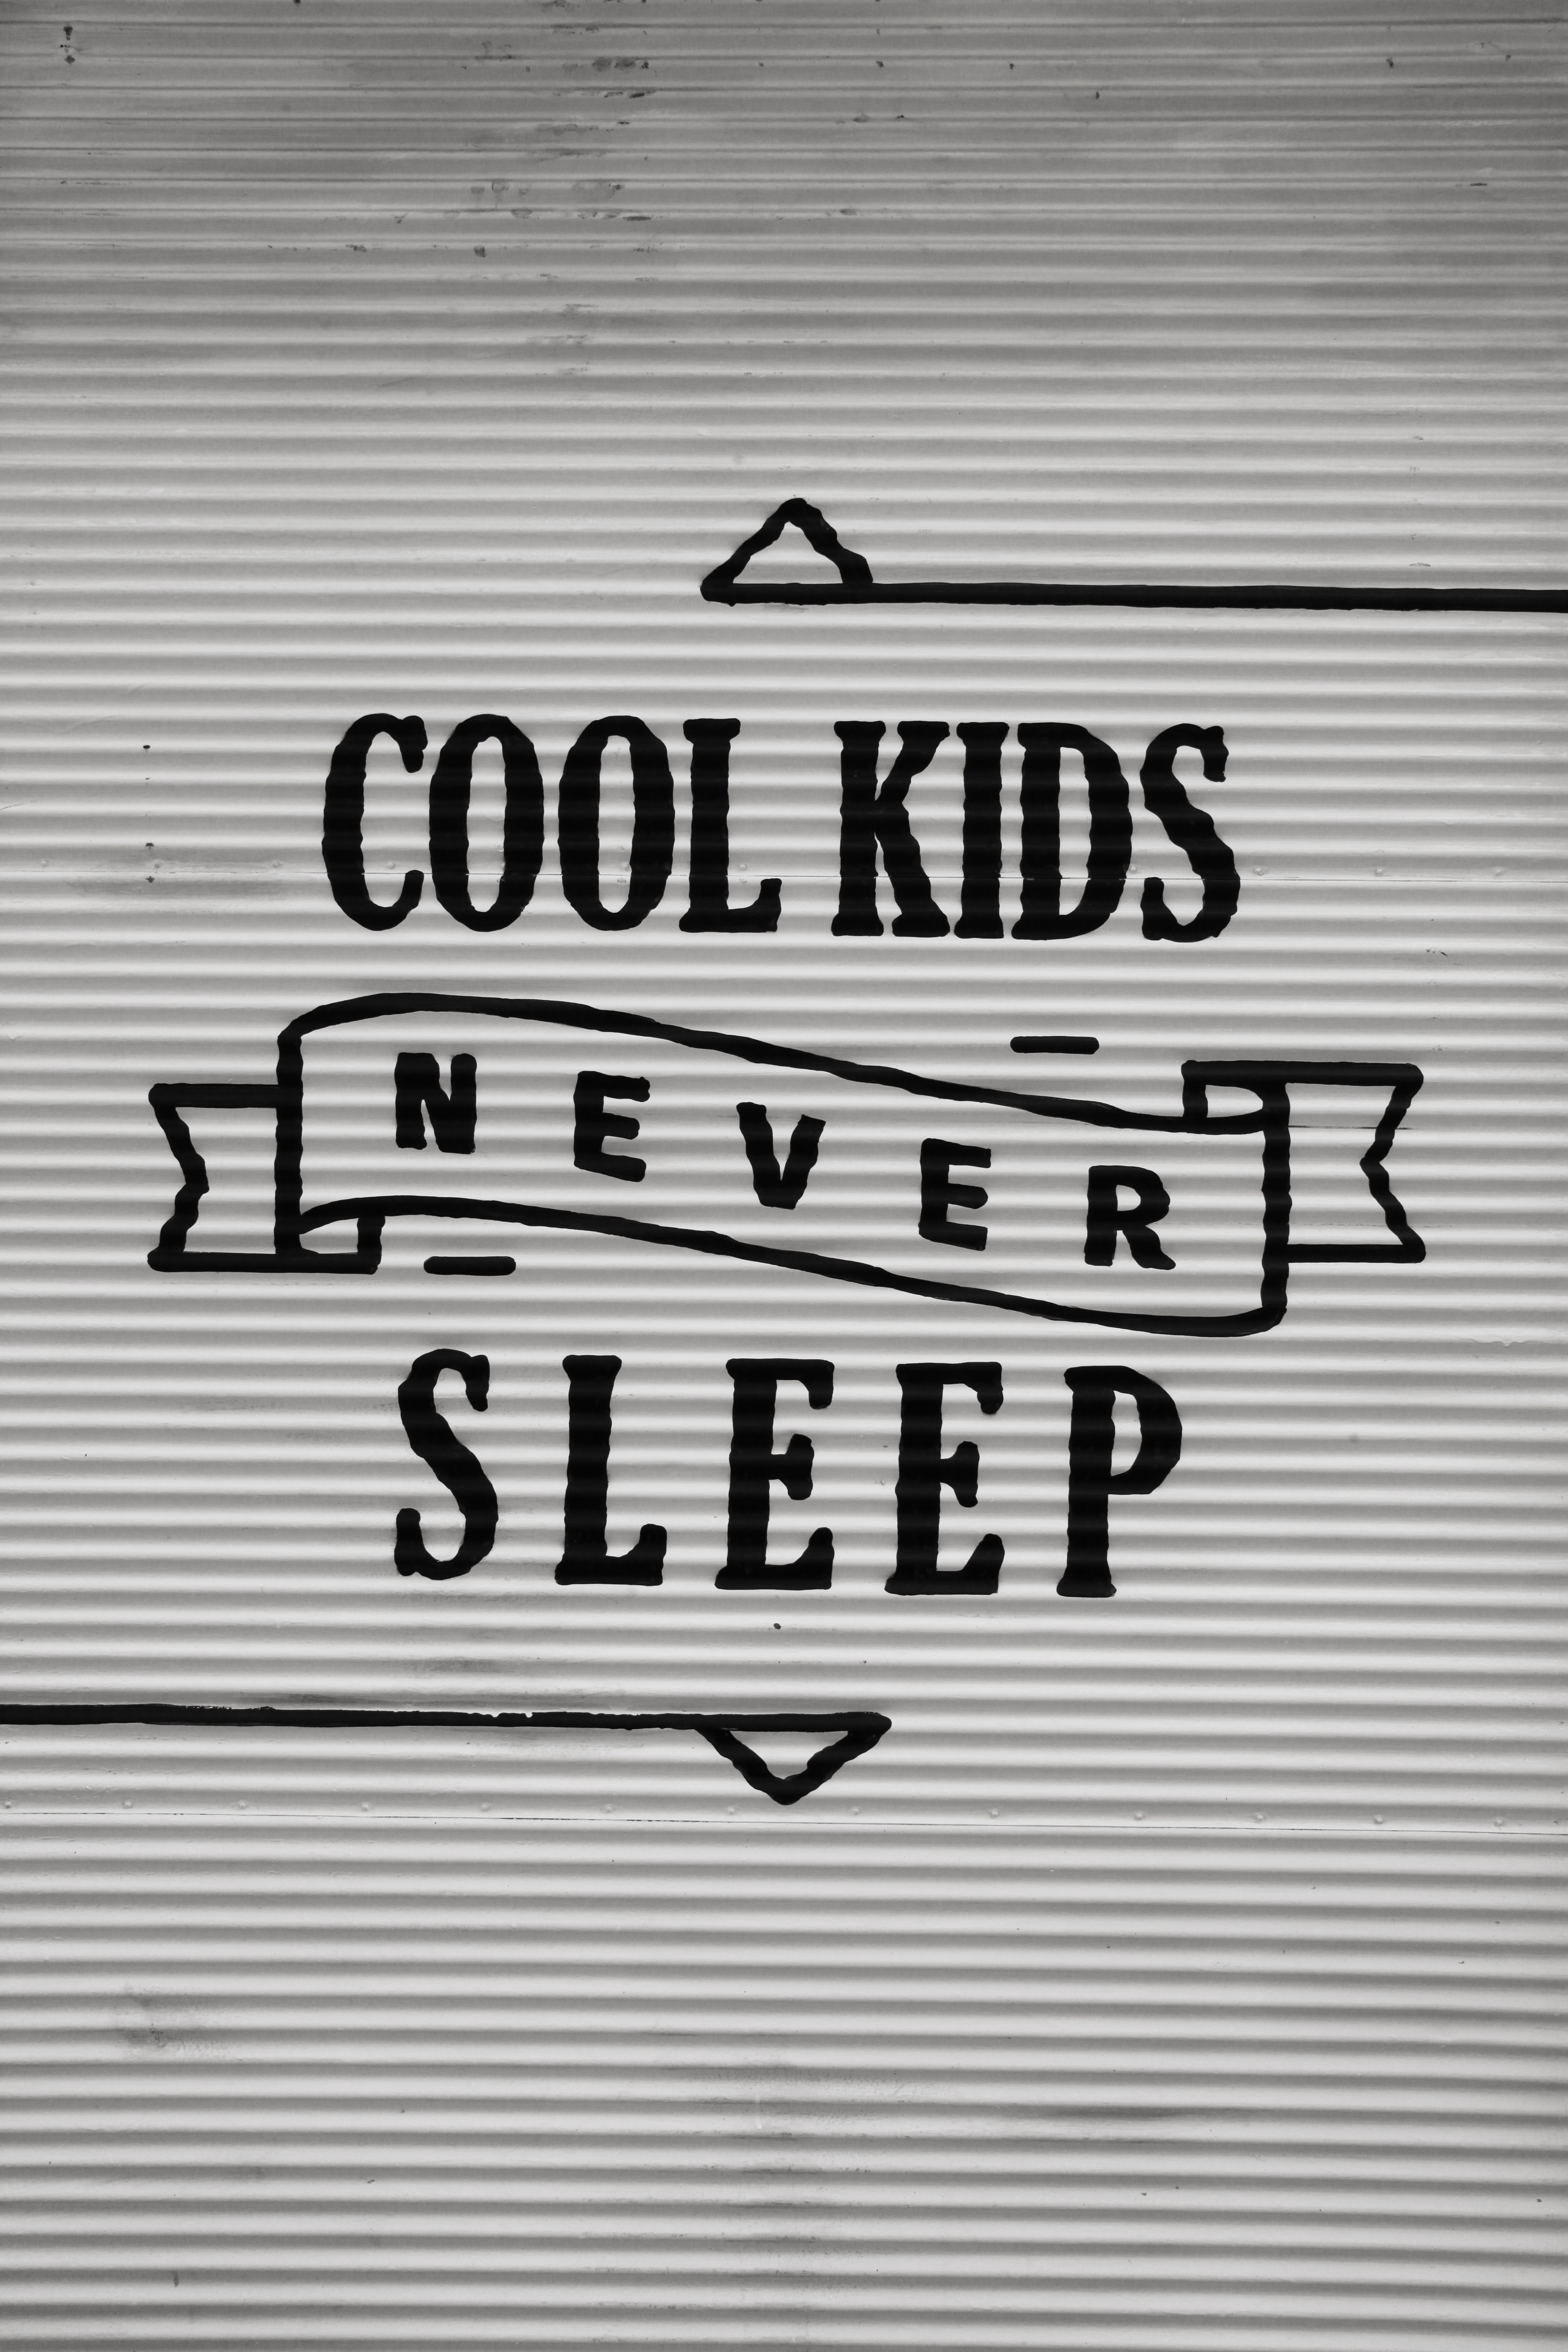
writing, number, urban, wall, line, graffiti, brand, font, text, handwriting, words, shape, lettering, add, trendy, cool kids, never sleep